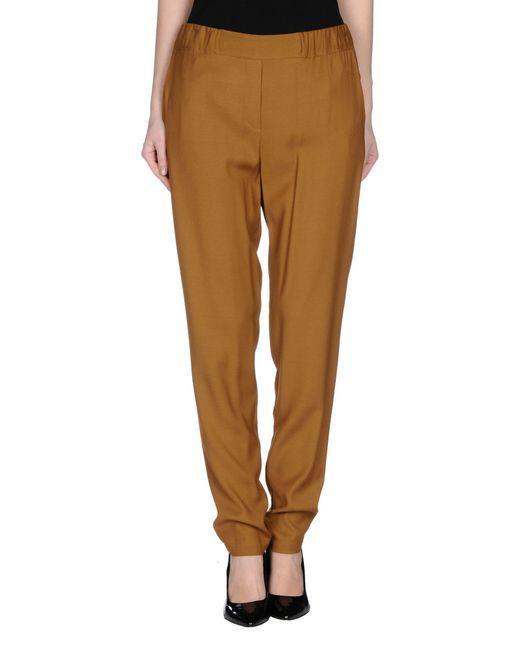
braune Hose Plain Damen Bürokleidung